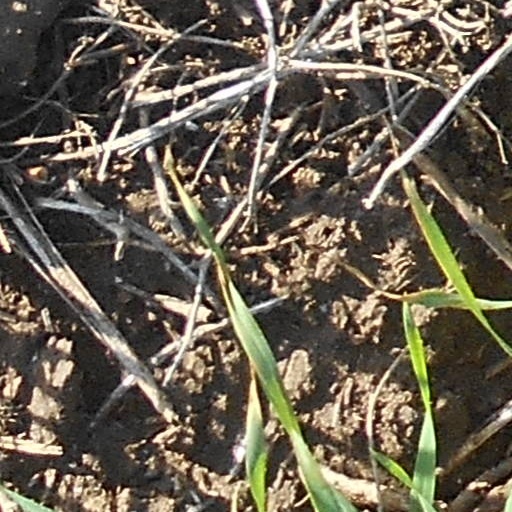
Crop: wheat